Boca del Cielo

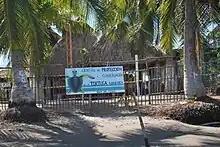
Entrance to turtle sanctuary

While Boca del Cielo attracts significant numbers of national and international tourists, most of its visitors are from Chiapas, especially the state capital of Tuxtla Gutierrez, which means it gets crowded on weekends and prices are higher than further south on the state's coast. For the Mexican holiday period of Holy Week in 2008, 30,697 visited the beach. Despite this, it is still less popular than nearby Puerto Arista, has less boat traffic, fewer vendors and less litter. Tourist attractions include boat tours, sports fishing, kayaking, motor boating, water skiing, scuba diving and inflatable “bananas” towed by a motorboat. However, the ocean side beach lacks signals to indicate the condition of the waters for safety. The ocean is safer at low tide when the waves are less rough.